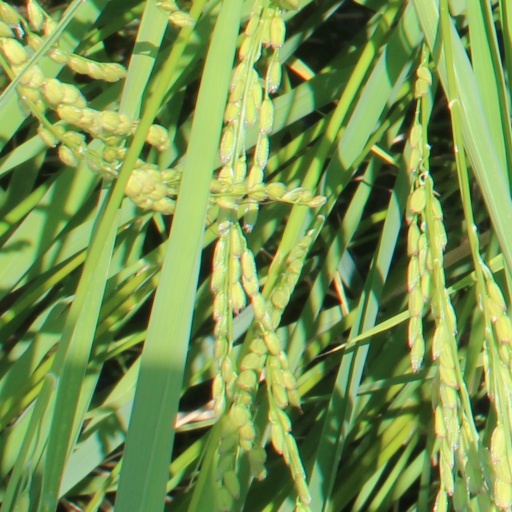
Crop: rice